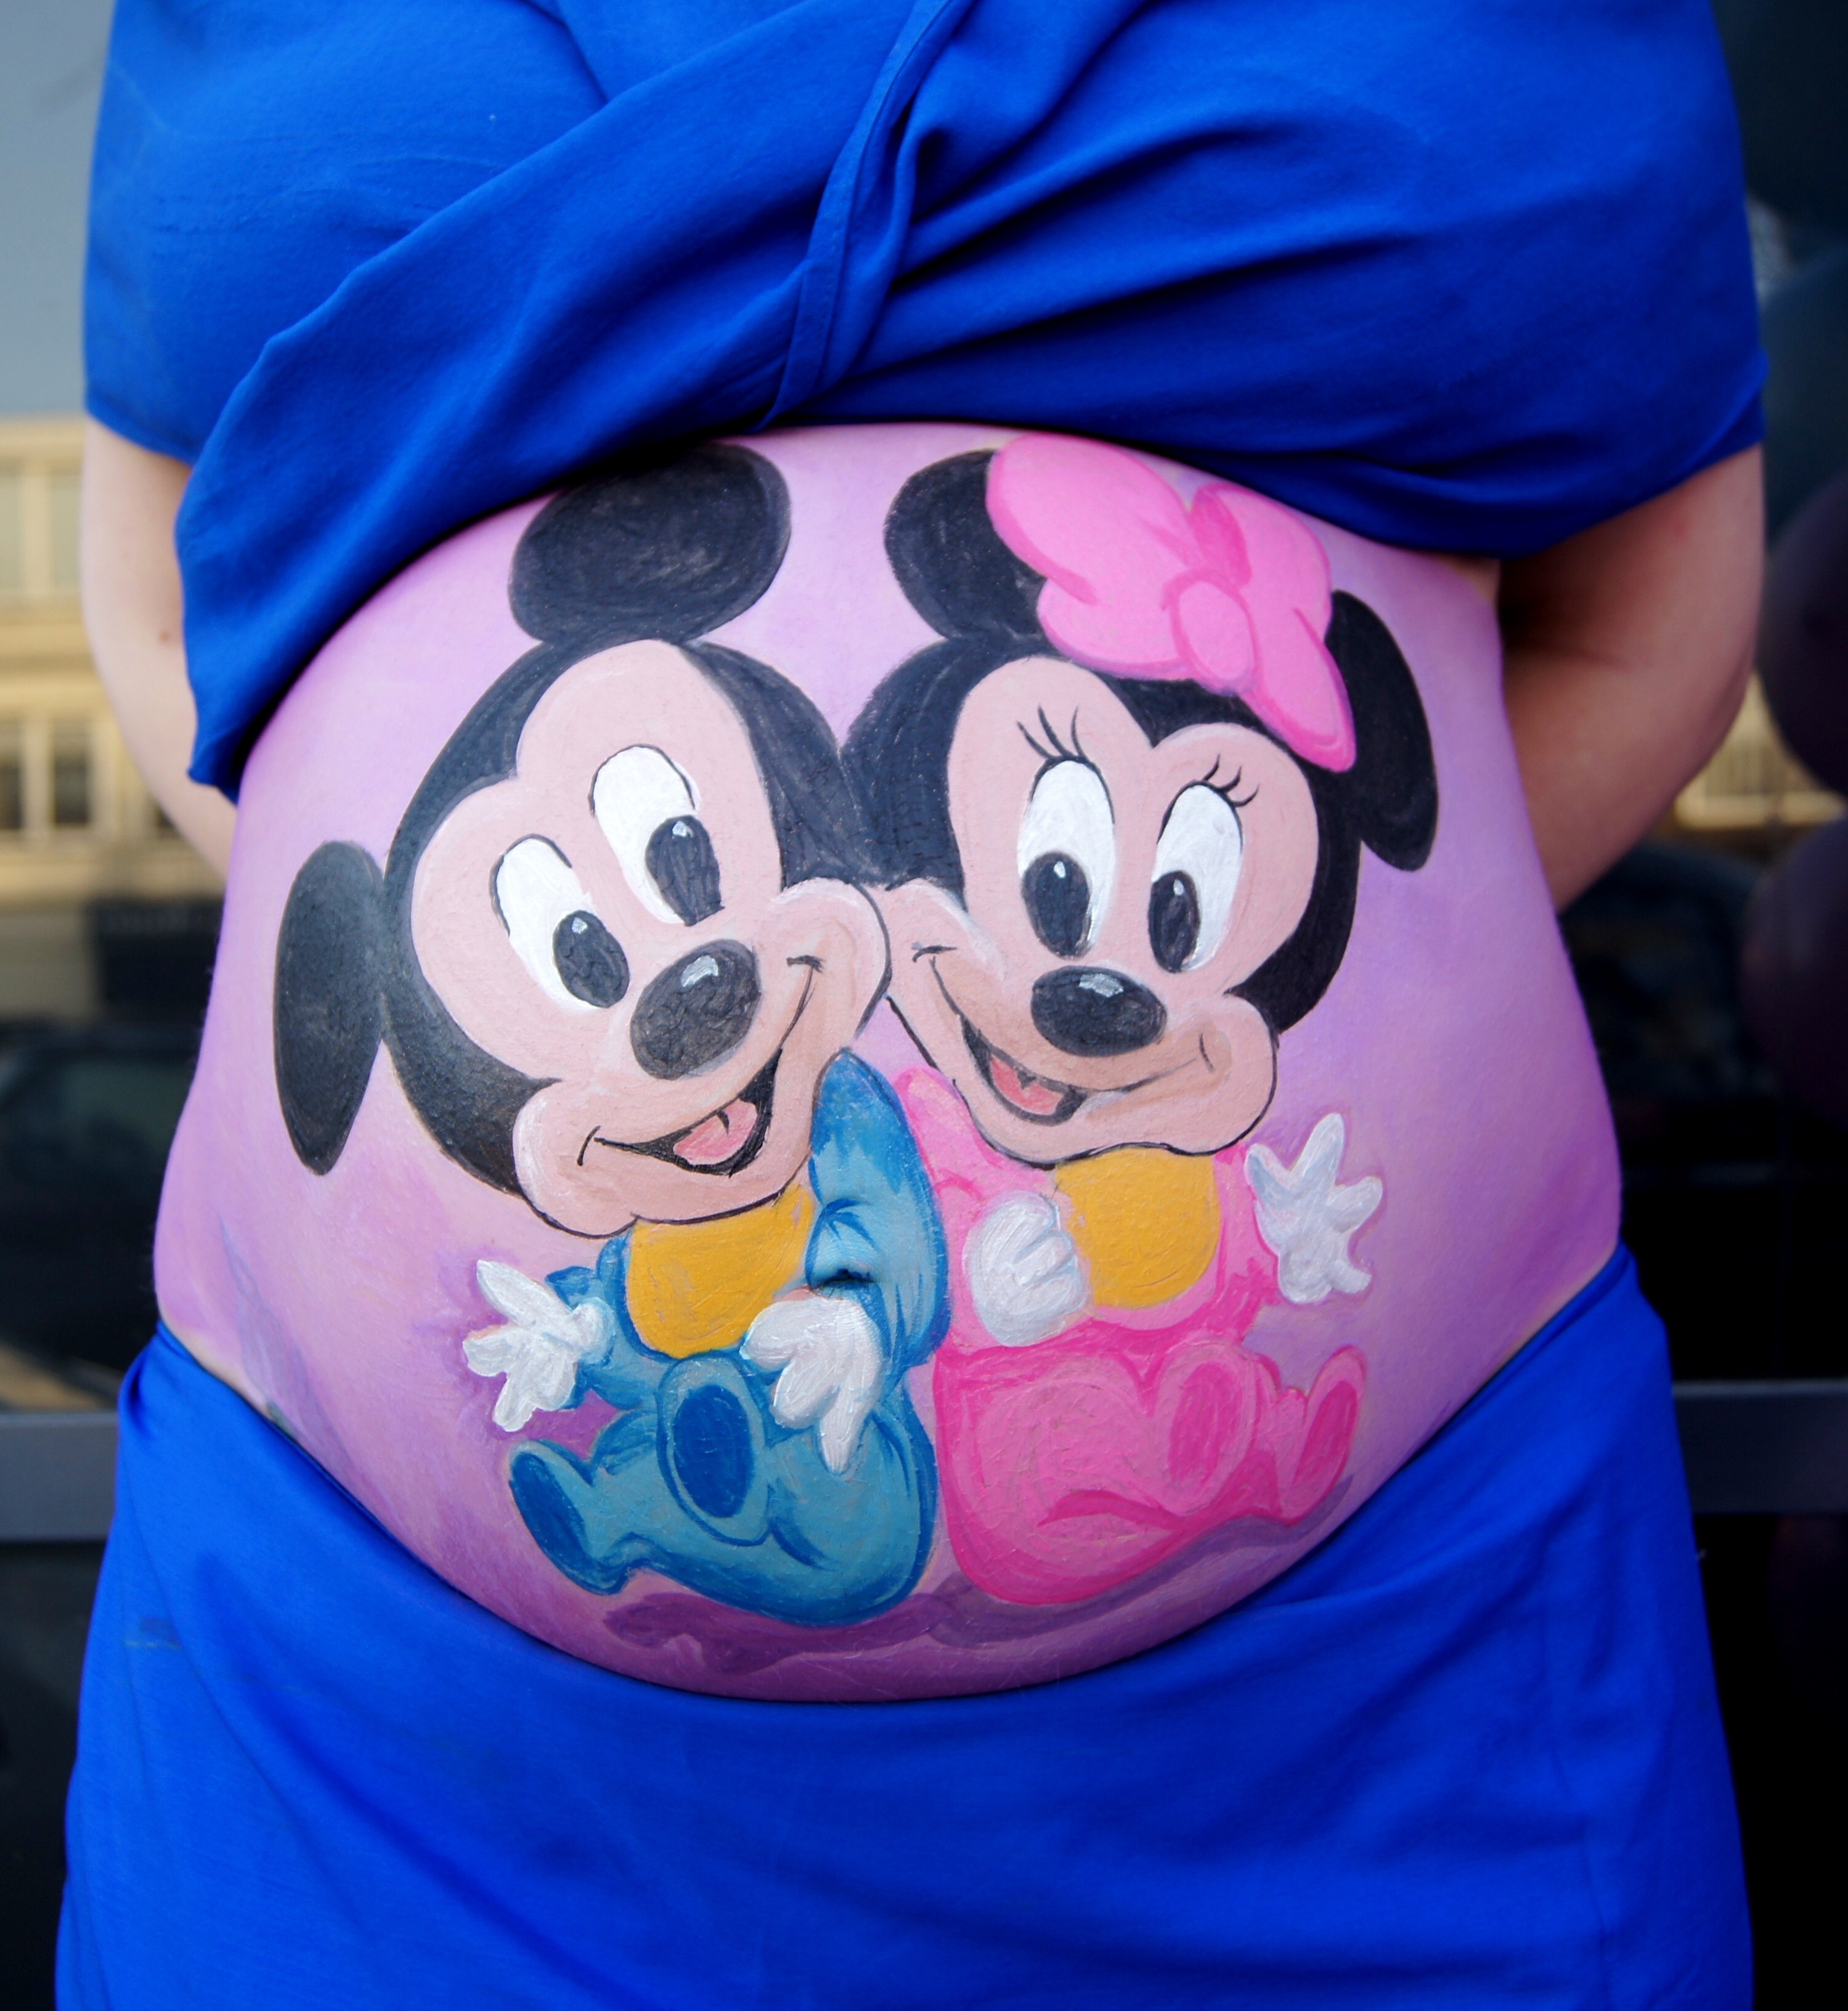
purple, child, blue, pink, arm, baby, smile, disney, product, textile, fun, cool, toddler, violet, pregnant, belly, mini, twin, mickey, stuffed toy, bellypaint, belly painting, bellypainting